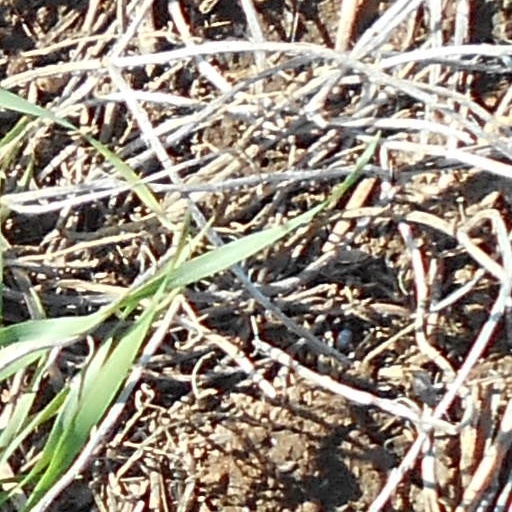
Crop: wheat